George Dassios

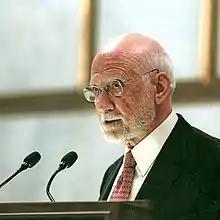
George Dassios

George Dassios is a Greek mathematician, scholar and corresponding member of the Academy of Athens.